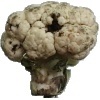
Label: cauliflower